Digital sublime

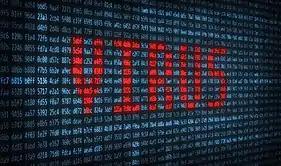

The digital sublime is the mythologization of the impact of computers and cyberspace on human experiences of time, space and power. It is also known as cyber sublime or algorithmic sublime. It is a philosophical conception of emotions that captivate the collective conscience with the emergence of these new technologies and the promises and predictions that emerge from them. These emotions are the awe, the astonishment, the rationality-subsuming glory, and the generally intense spiritual experience.